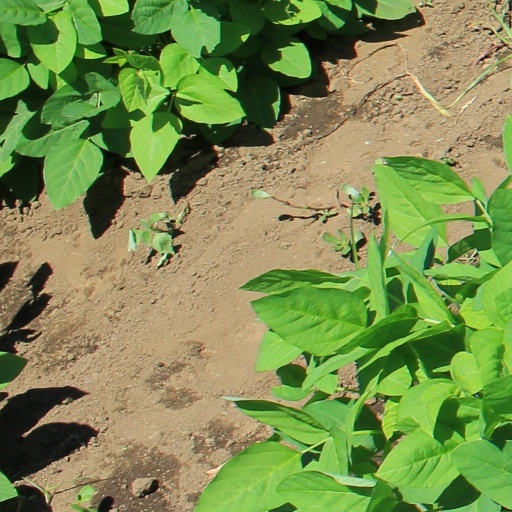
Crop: soybean